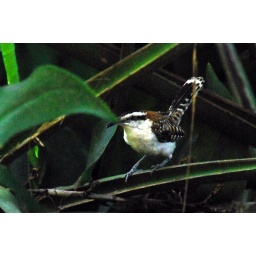
Noisy bird hanging around the garden near the bar at the Orchideus hotel.